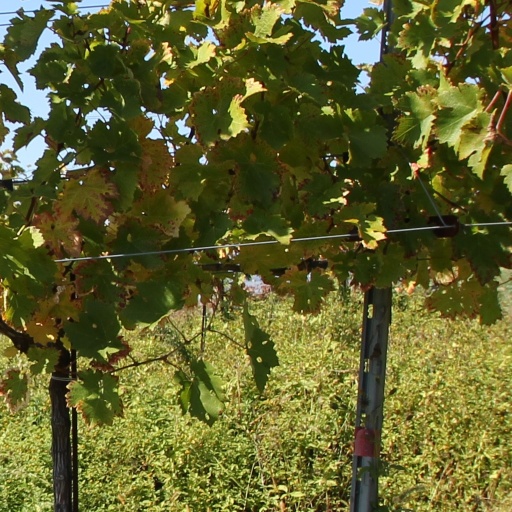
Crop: grape